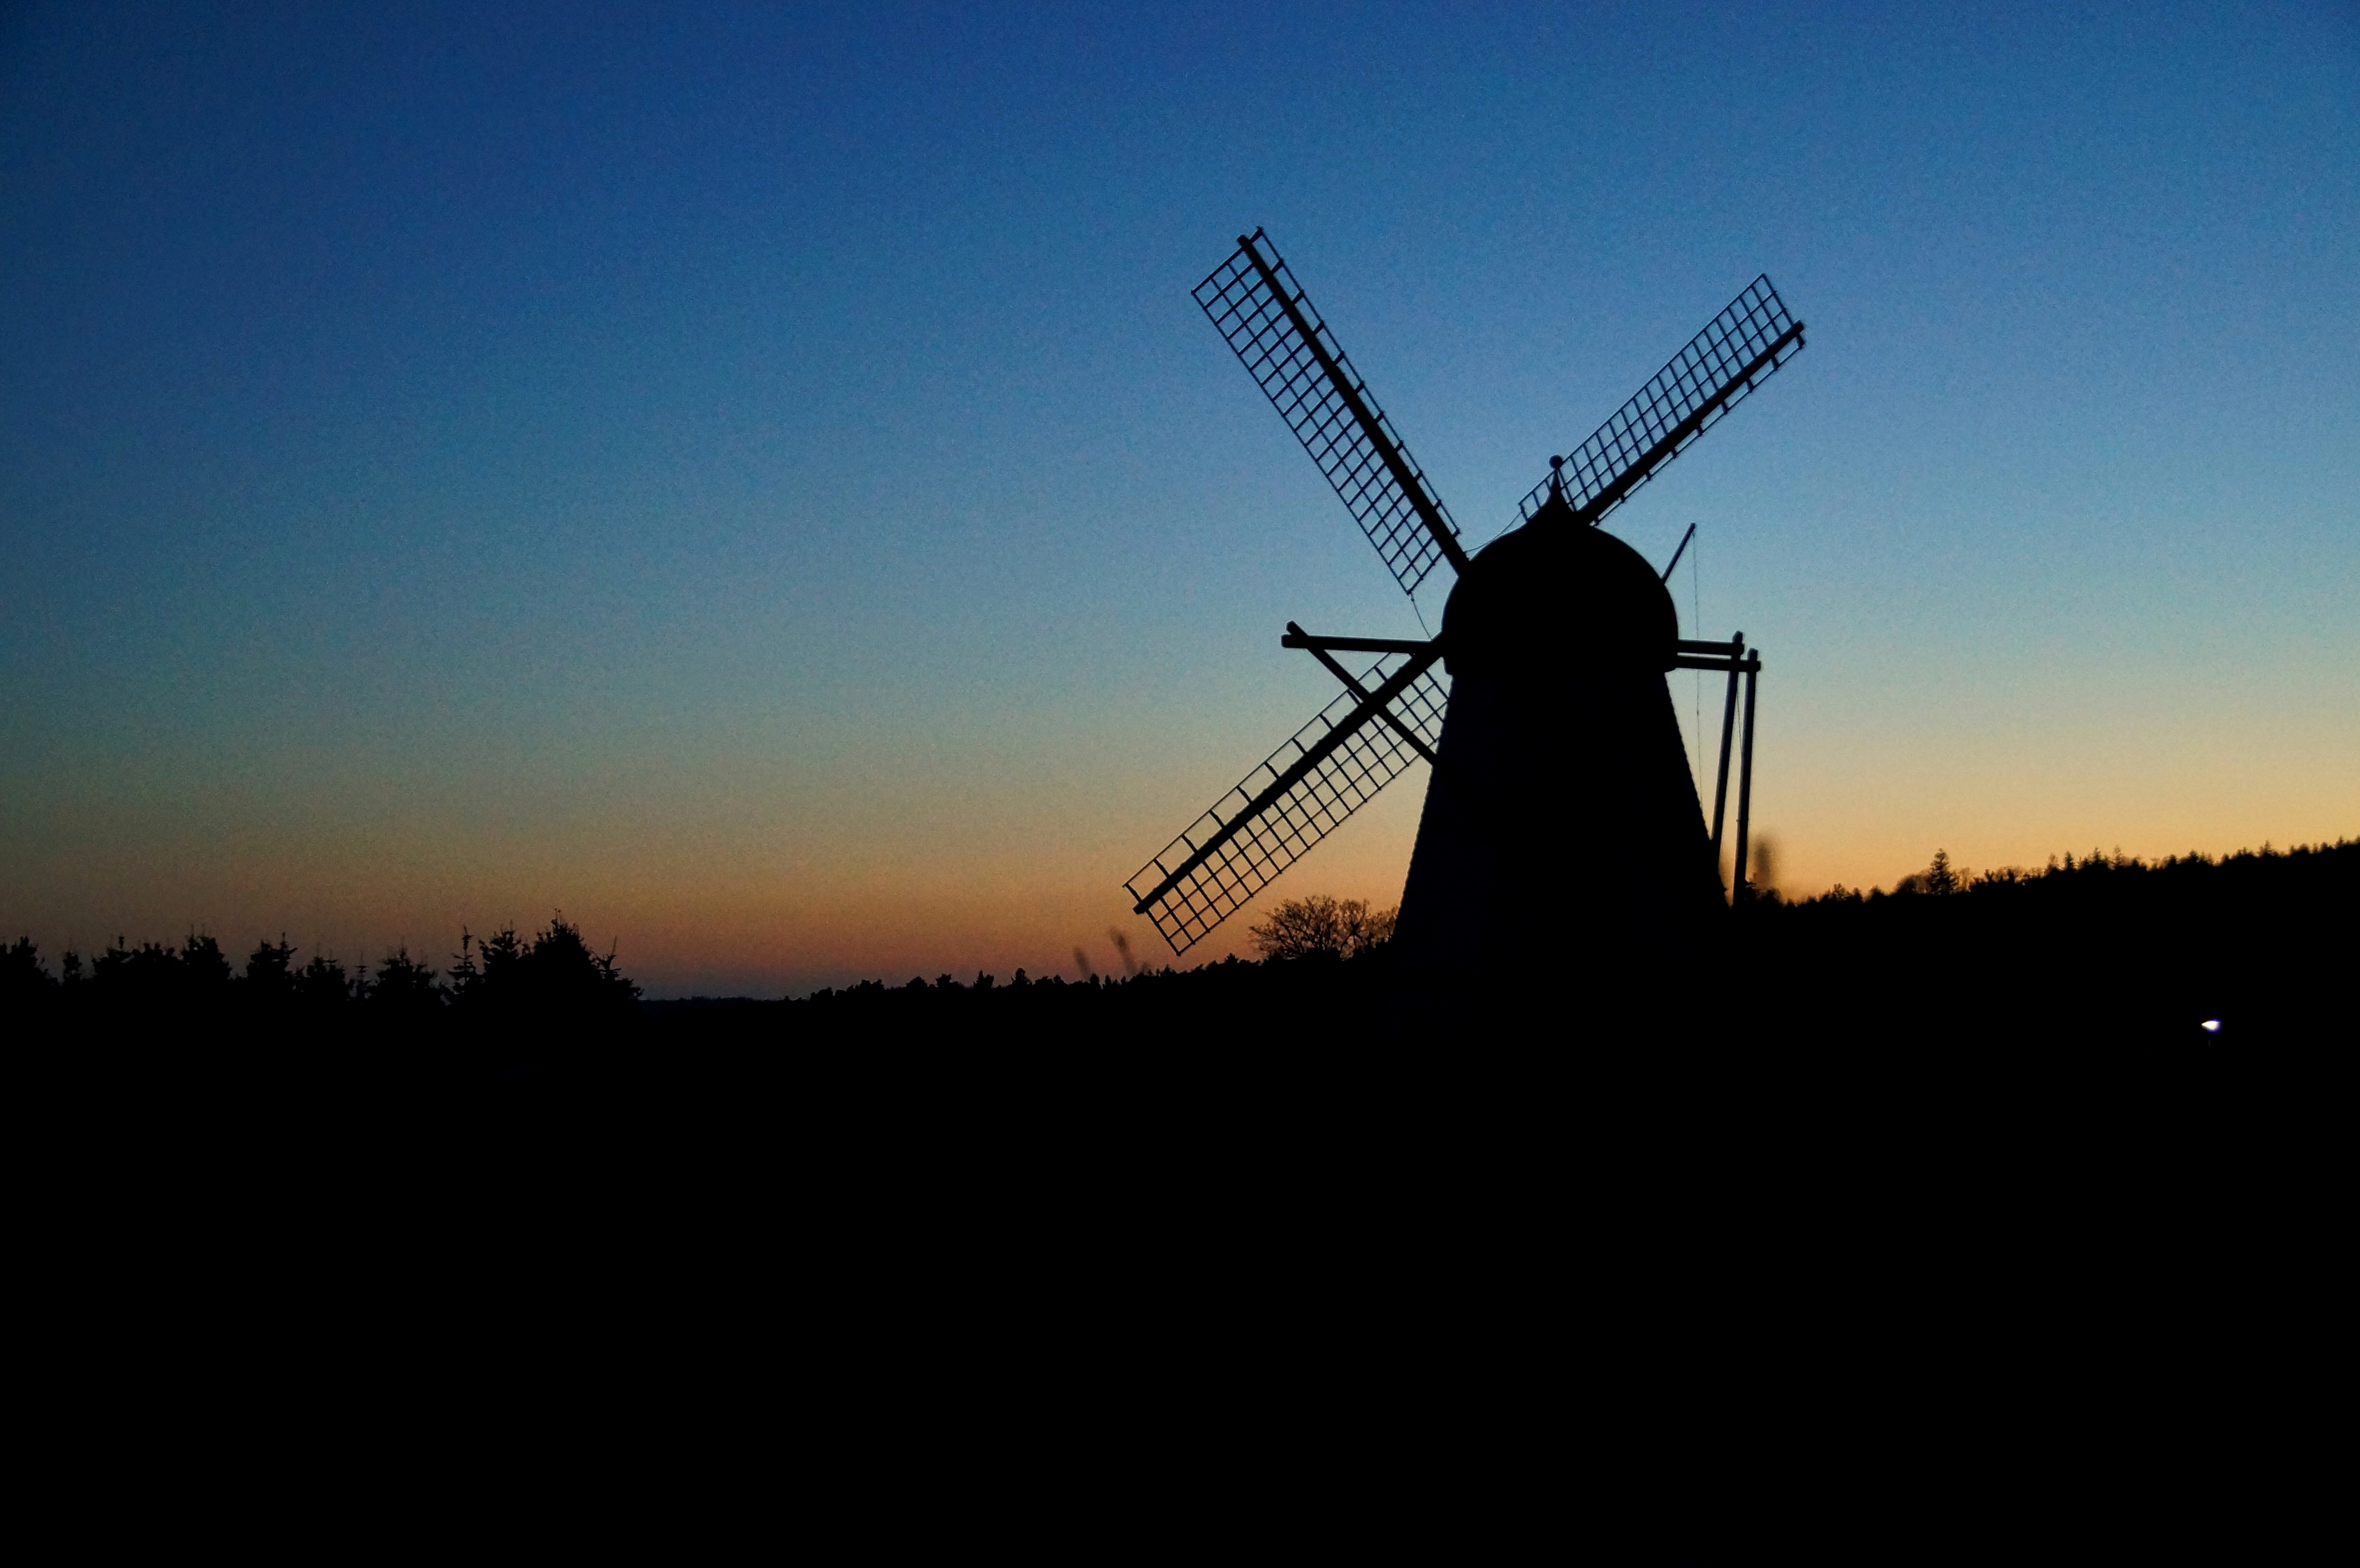
field, prairie, windmill, wind, machine, electricity, energy, mill, wind farm